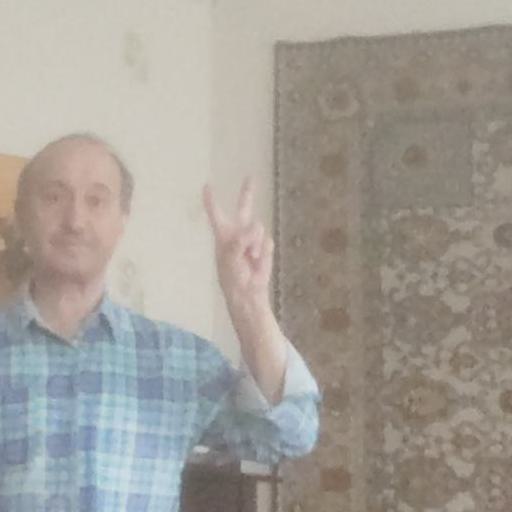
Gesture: peace